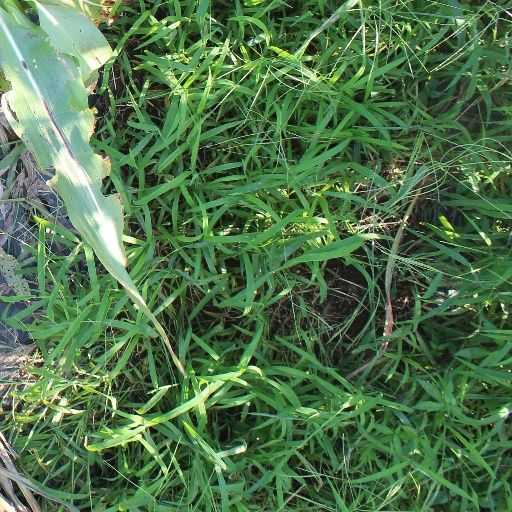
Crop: sorghum